Answer in natural language. How many Dressers are visible in the scene? Choose between the following options: 1, 2, 4, 0 or 3
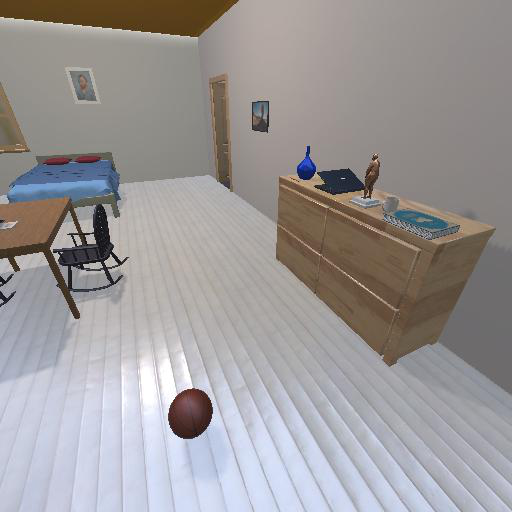
<answer>1</answer>